Caswell Beach, North Carolina

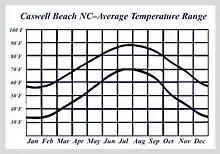
Caswell Beach NC-Average Temperature Range

Summers in Caswell Beach are hot and humid with an average temperature of 85˚, although the beach front is cooled much of the time by sea breezes (the prevailing winds are from the southwest). Winters are moderate with an average temperature in the 50s (°F), albeit with brief cold periods. Rain occurs throughout the year with average annual rainfall approximately 57", 45% of this falling between June and September.